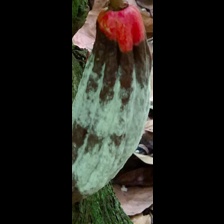
Label: moniliophthora